Heidi

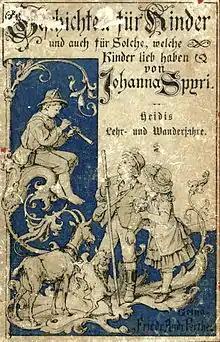
The cover of an 1887 published edition

Heidi is a work of children's fiction published between 1880 and 1881 by Swiss author Johanna Spyri, originally published in two parts as Heidi: Her Years of Wandering and Learning and Heidi: How She Used What She Learned. It is a novel about the events in the life of a 5-year-old girl in her paternal grandfather's care in the Swiss Alps. It was written as a book "for children and those who love children" (as quoted from its subtitle).